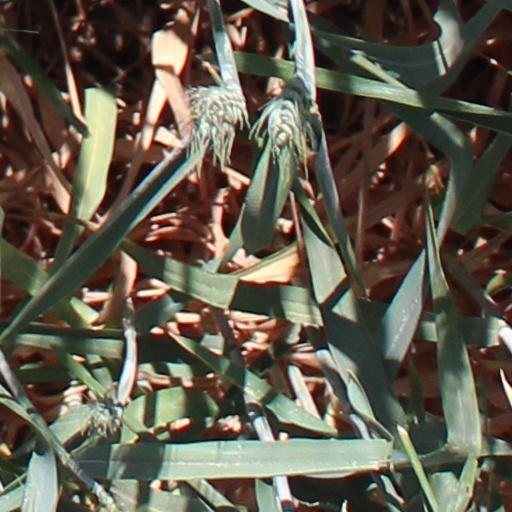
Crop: wheat